Sabretooth (film)

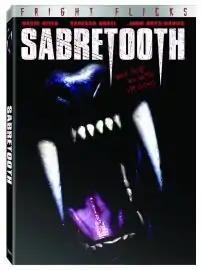
DVD cover

Sabretooth is a 2002 made for television science-fiction-horror film directed by James D.R. Hickox. When a genetically-engineered saber-toothed tiger escapes from containment into a forest and starts killing a group of campers, a billionaire and the scientist that created the creature hire a big-game hunter to find it. It premiered as a Sci Fi Pictures TV-movie on the Sci Fi Channel on November 16, 2002.